Vayeira

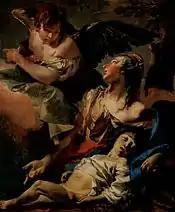
Hagar and Ishmael (painting c. 1732 by Giovanni Battista Tiepolo)

In the fifth reading, Abraham was 100 years old when Isaac was born, and Sarah remarked that God had brought her laughter and everyone would laugh with her about her bearing Abraham a child in his old age. Abraham held a great feast on the day that Sarah weaned Isaac. Sarah saw Hagar's son Ishmael playing, and Sarah told Abraham to cast Hagar and Ishmael out, saying that Ishmael would not share in Abraham's inheritance with Isaac. Sarah's words greatly distressed Abraham, but God told Abraham not to be distressed but to do whatever Sarah told him, for Isaac would carry on Abraham's line, and God would make a nation of Ishmael, too. Early the next morning, Abraham placed some bread and water on Hagar's shoulder, together with Ishmael, and sent them away. Hagar and Ishmael wandered in the wilderness of Beersheba, and when the water ran out, she left the child under a bush, sat down about two bowshots away so as not to see the child die, and burst into tears. God heard the cry of the boy, and an angel called to Hagar, saying not to fear, for God had heeded the boy's cry, and would make of him a great nation. Then God opened her eyes to a well of water, and she and the boy drank. God was with Ishmael and he grew up in the wilderness and became a bowman. Ishmael lived in the wilderness of Paran, and Hagar got him an Egyptian wife. The fifth reading and the first open portion end here.